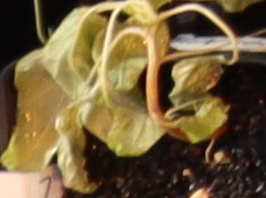
Label: Palmer Amaranth